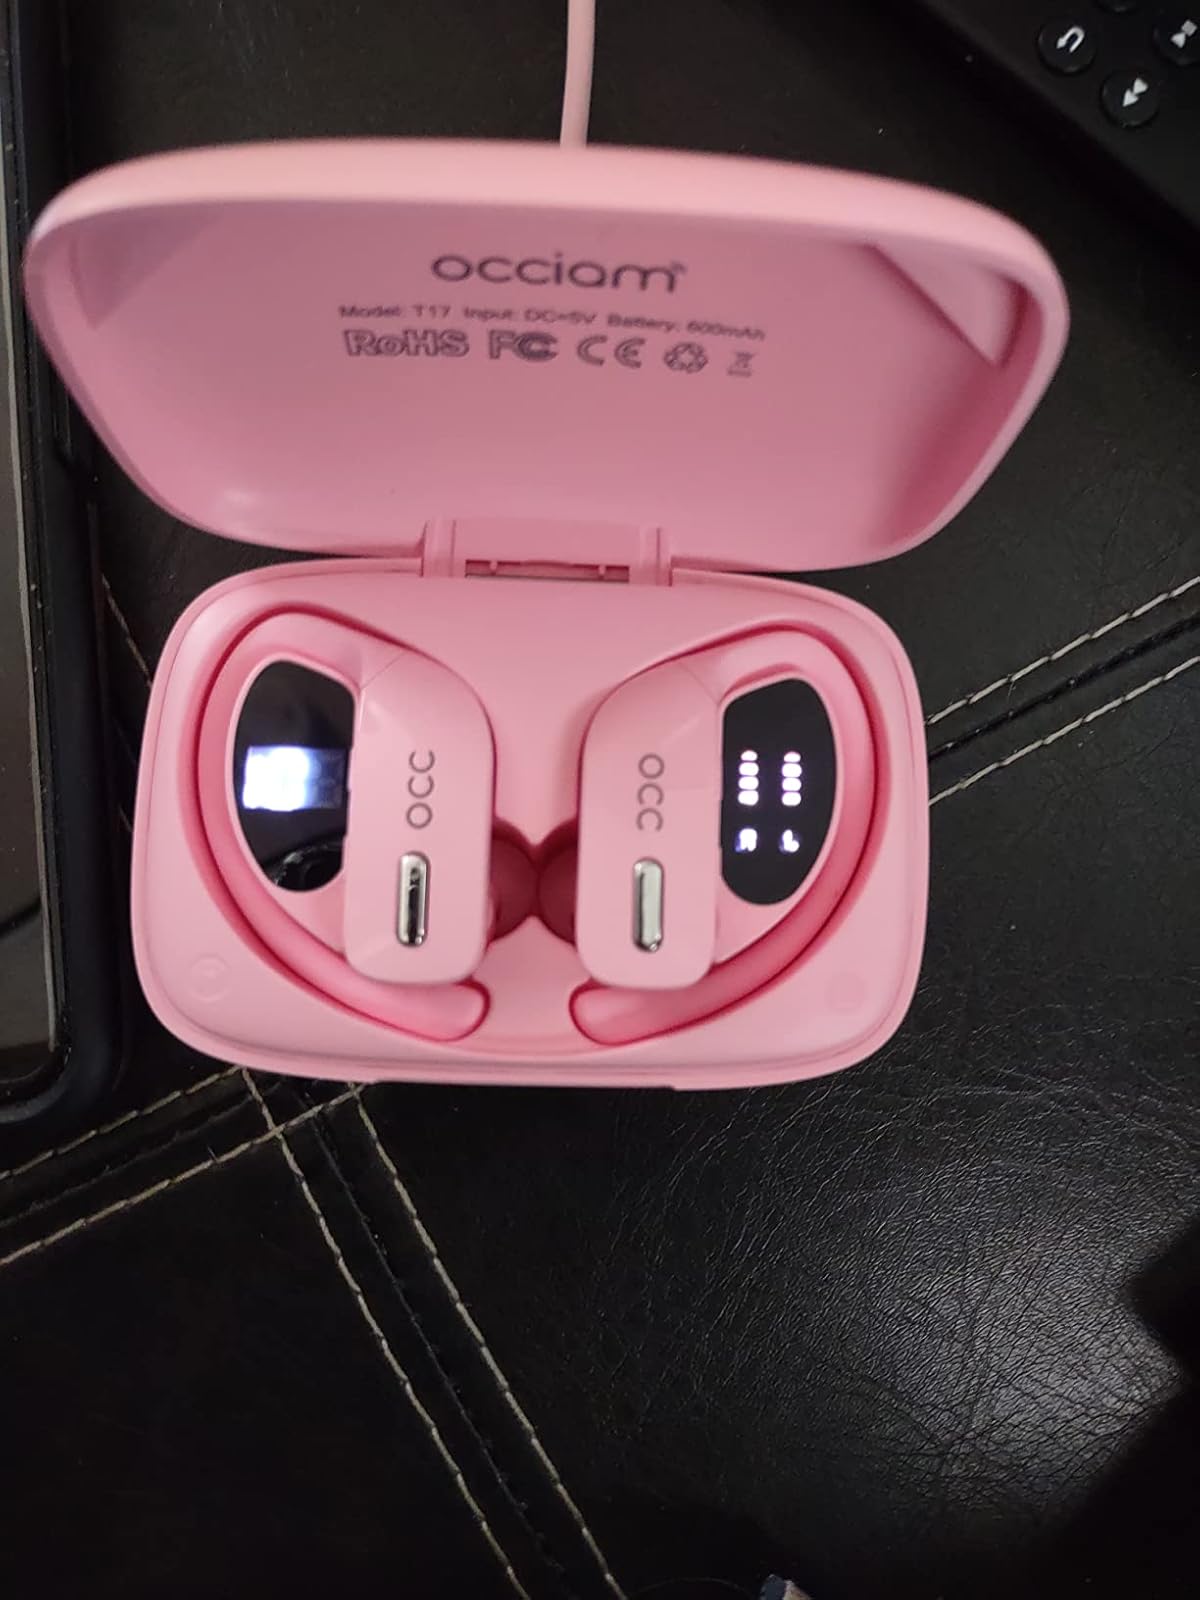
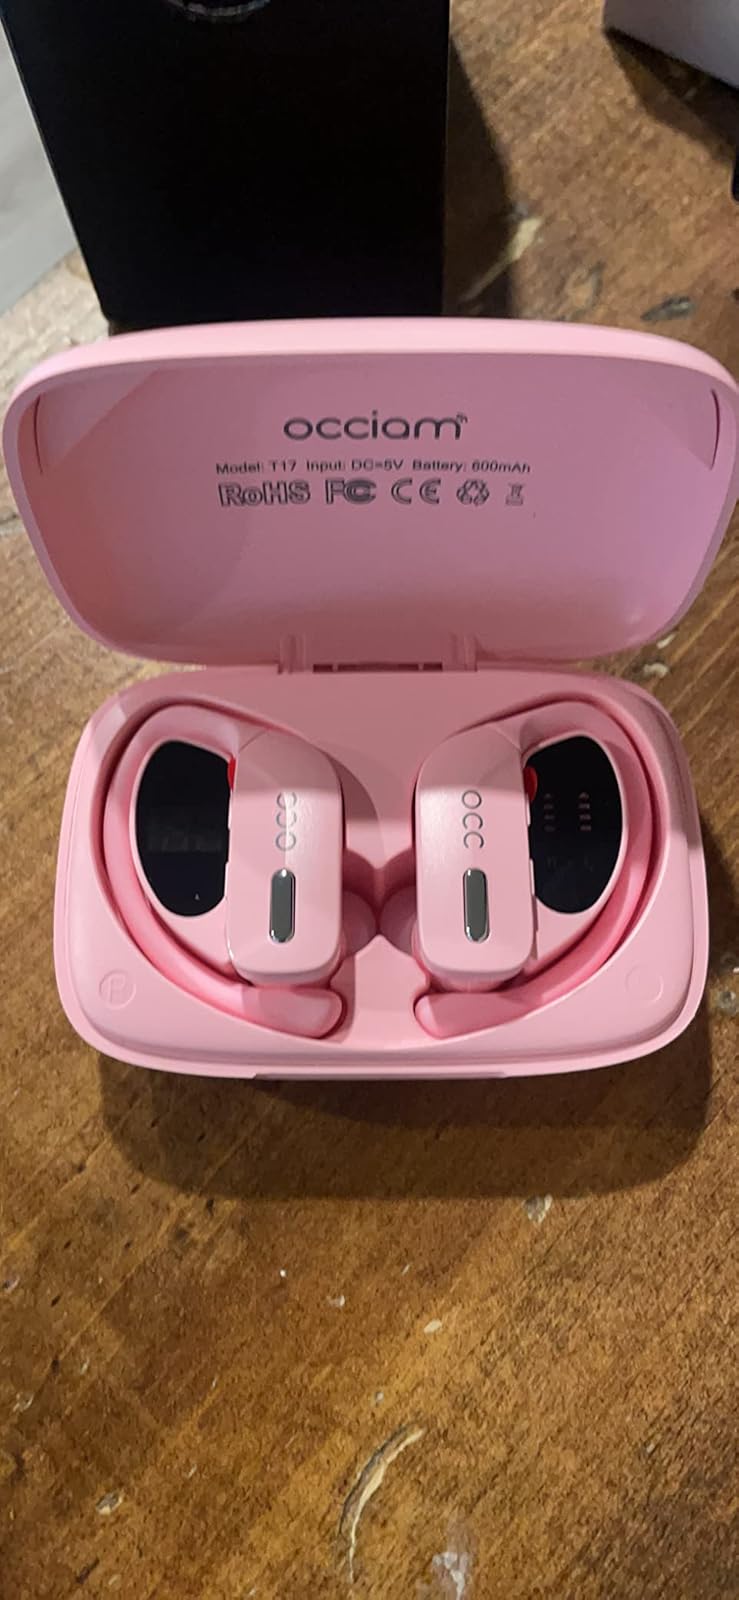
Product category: earbuds
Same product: yes